Flag of Tunisia

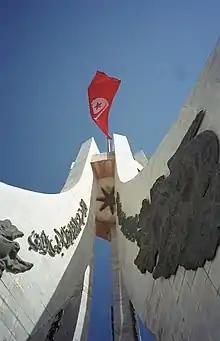
Flag hoisted on the National Monument of the Kasbah in Tunis

The Tunisian flag is visible on all public and military buildings. The flag also betokens Tunisian ambassadors at regional and international meetings as well as at buildings housing Tunisian representatives around the world. It is deployed during commemorations and national honors in a strictly ceremonial manner. On the listed Flag Days below, the Tunisian flag is flown in public buildings, compulsory by law: